American Derringer

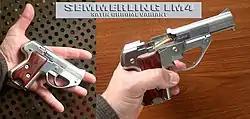
Semmerling LM4

American Derringer also makes a small semi-automatic pistol called the LM5, chambered for .25ACP and .32 Auto. The Semmerling LM4 is a five-shot, .45 ACP manual repeating double-action pistol designed as a backup gun.